American goshawk

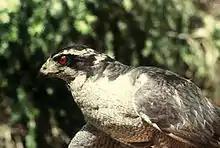
Typical adult from the American subspecies ("A. a. atricapillus") showing its strong supercilium, red eyes, black head, and blue-gray back

Juveniles are sometimes confused with the smaller Cooper's hawk ("Astur cooperii"), especially juvenile Cooper's hawks. Unlike in Europe with sparrowhawks, Cooper's hawks can have a largish appearance and juveniles may be regularly mistaken for the usually less locally numerous goshawk. However, the juvenile goshawk displays a heavier, vertical streaking pattern on chest and abdomen, with the juvenile Cooper's hawk streaking frequently (but not always) in a “teardrop” pattern wherein the streaking appears to taper at the top, as opposed to the more even streaking of the goshawk. The goshawk sometimes seems to have a shorter tail relative to its much broader body. Although there appears to be a size overlap between small male goshawks and large female Cooper's hawks, morphometric measurements (wing and tail length) of both species demonstrate no such overlap, although weight overlap can rarely occur due to variation in seasonal condition and food intake at time of weighing.